Albert Ramos Viñolas

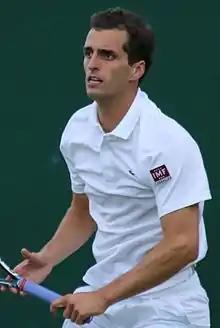
Ramos Viñolas at the 2016 Wimbledon Championships

At the 2016 French Open, Ramos Viñolas advanced to the quarterfinals by defeating eighth seed Milos Raonic in straight sets in the fourth round. He then lost in straight sets to third seed Stan Wawrinka. Later that year at Wimbledon, he defeated Vasek Pospisil in four sets, and then 25th seed Viktor Troicki, to reach the third round for the first time.